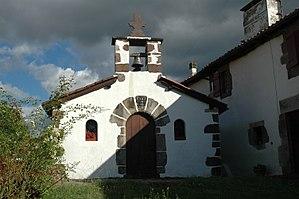
Saint-Étienne-de-Baïgorry est une commune française située dans le département des Pyrénées-Atlantiques, en région Nouvelle-Aquitaine.